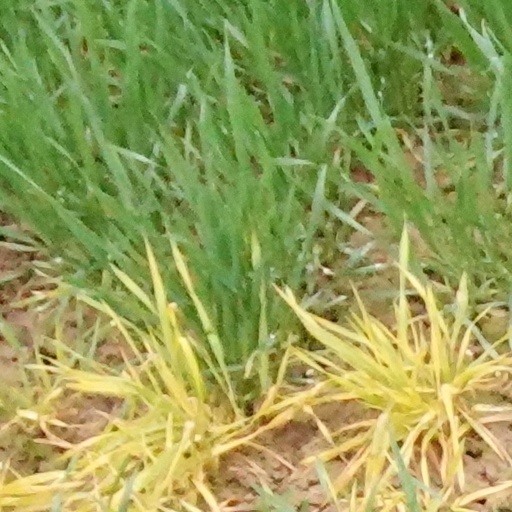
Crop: wheat